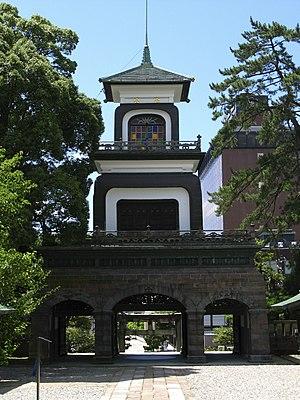
Kanazawa est une ville du Japon, dans la préfecture d'Ishikawa, dont elle en est la capitale.